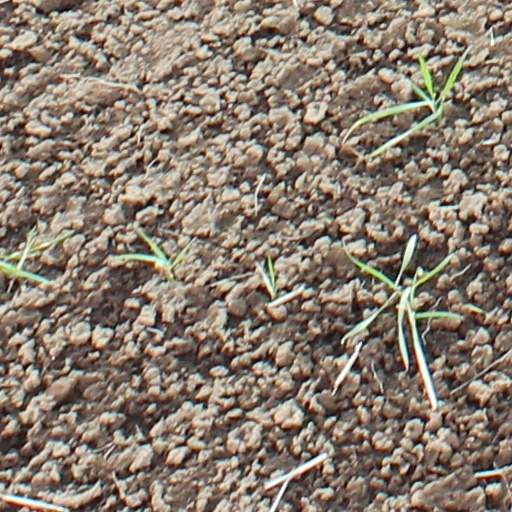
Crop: wheat